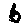
Label: 6